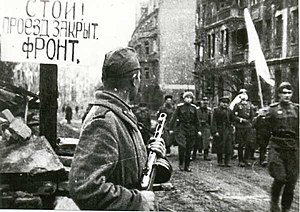
Hvidt flag / Våbenhvile eller forhandling / Historie
Tyske officerer på vej til forhandling inden kapitulationen af Breslaufæstningen. 6. maj 1945
Et Hvidt flag har og har haft forskellige betydninger, både internationalt og lokalt: